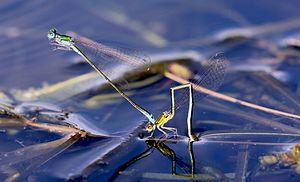
La Déesse paisible est une espèce d'insectes de la famille des Coenagrionidae appartenant au sous-ordre des demoiselles dans l'ordre des odonates. Elle a été décrite en 1861 par l'entomologiste américain Hermann August Hagen.